Woodside, Merseyside

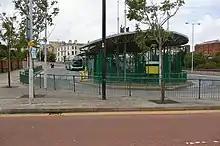
Woodside bus station

On 27 June 2007, the Merseytravel transit authority announced that it had acquired the to display at the Woodside Ferry Terminal. The submarine was sunk by British bombers in May 1945; it was salvaged in 1993 off the Danish island of Anholt.